K-13 (Kansas highway)

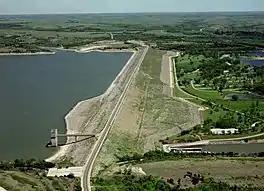
K-13 crosses the dam at Tuttle Creek Lake

K-13 begins at US-24 north of Manhattan and begins travelling northward. It then curves to the northeast and begins to cross the Tuttle Creek Dam. About halfway across the dam the route enters into Pottawatomie County. After crossing the dam, the highway begins to pass through small rolling hills with areas of scattered trees. The highway soon crosses Cedar Creek, then turns north and begins to parallel the creek. It continues north for then turns northeast at a junction with Carnahan Road (RS-1208), which goes north to Olsburg. At this point, the trees disappear and the highway begins to travel through rolling hills covered with grasslands. K-13 continues along the creek for another then turns north again, as it crosses Mud Creek. Just past the curve the landscape transitions to flat rural farmlands and continues northward for about where it intersects Bigelow Road. Just north of here the highway transitions back to small rolling hills and continues north for then intersects Westmoreland Road (RS-539), which goes east to Westmoreland. K-13 continues north for past here, and reaches its northern terminus at K-16 southwest of Fostoria and east of Olsburg.